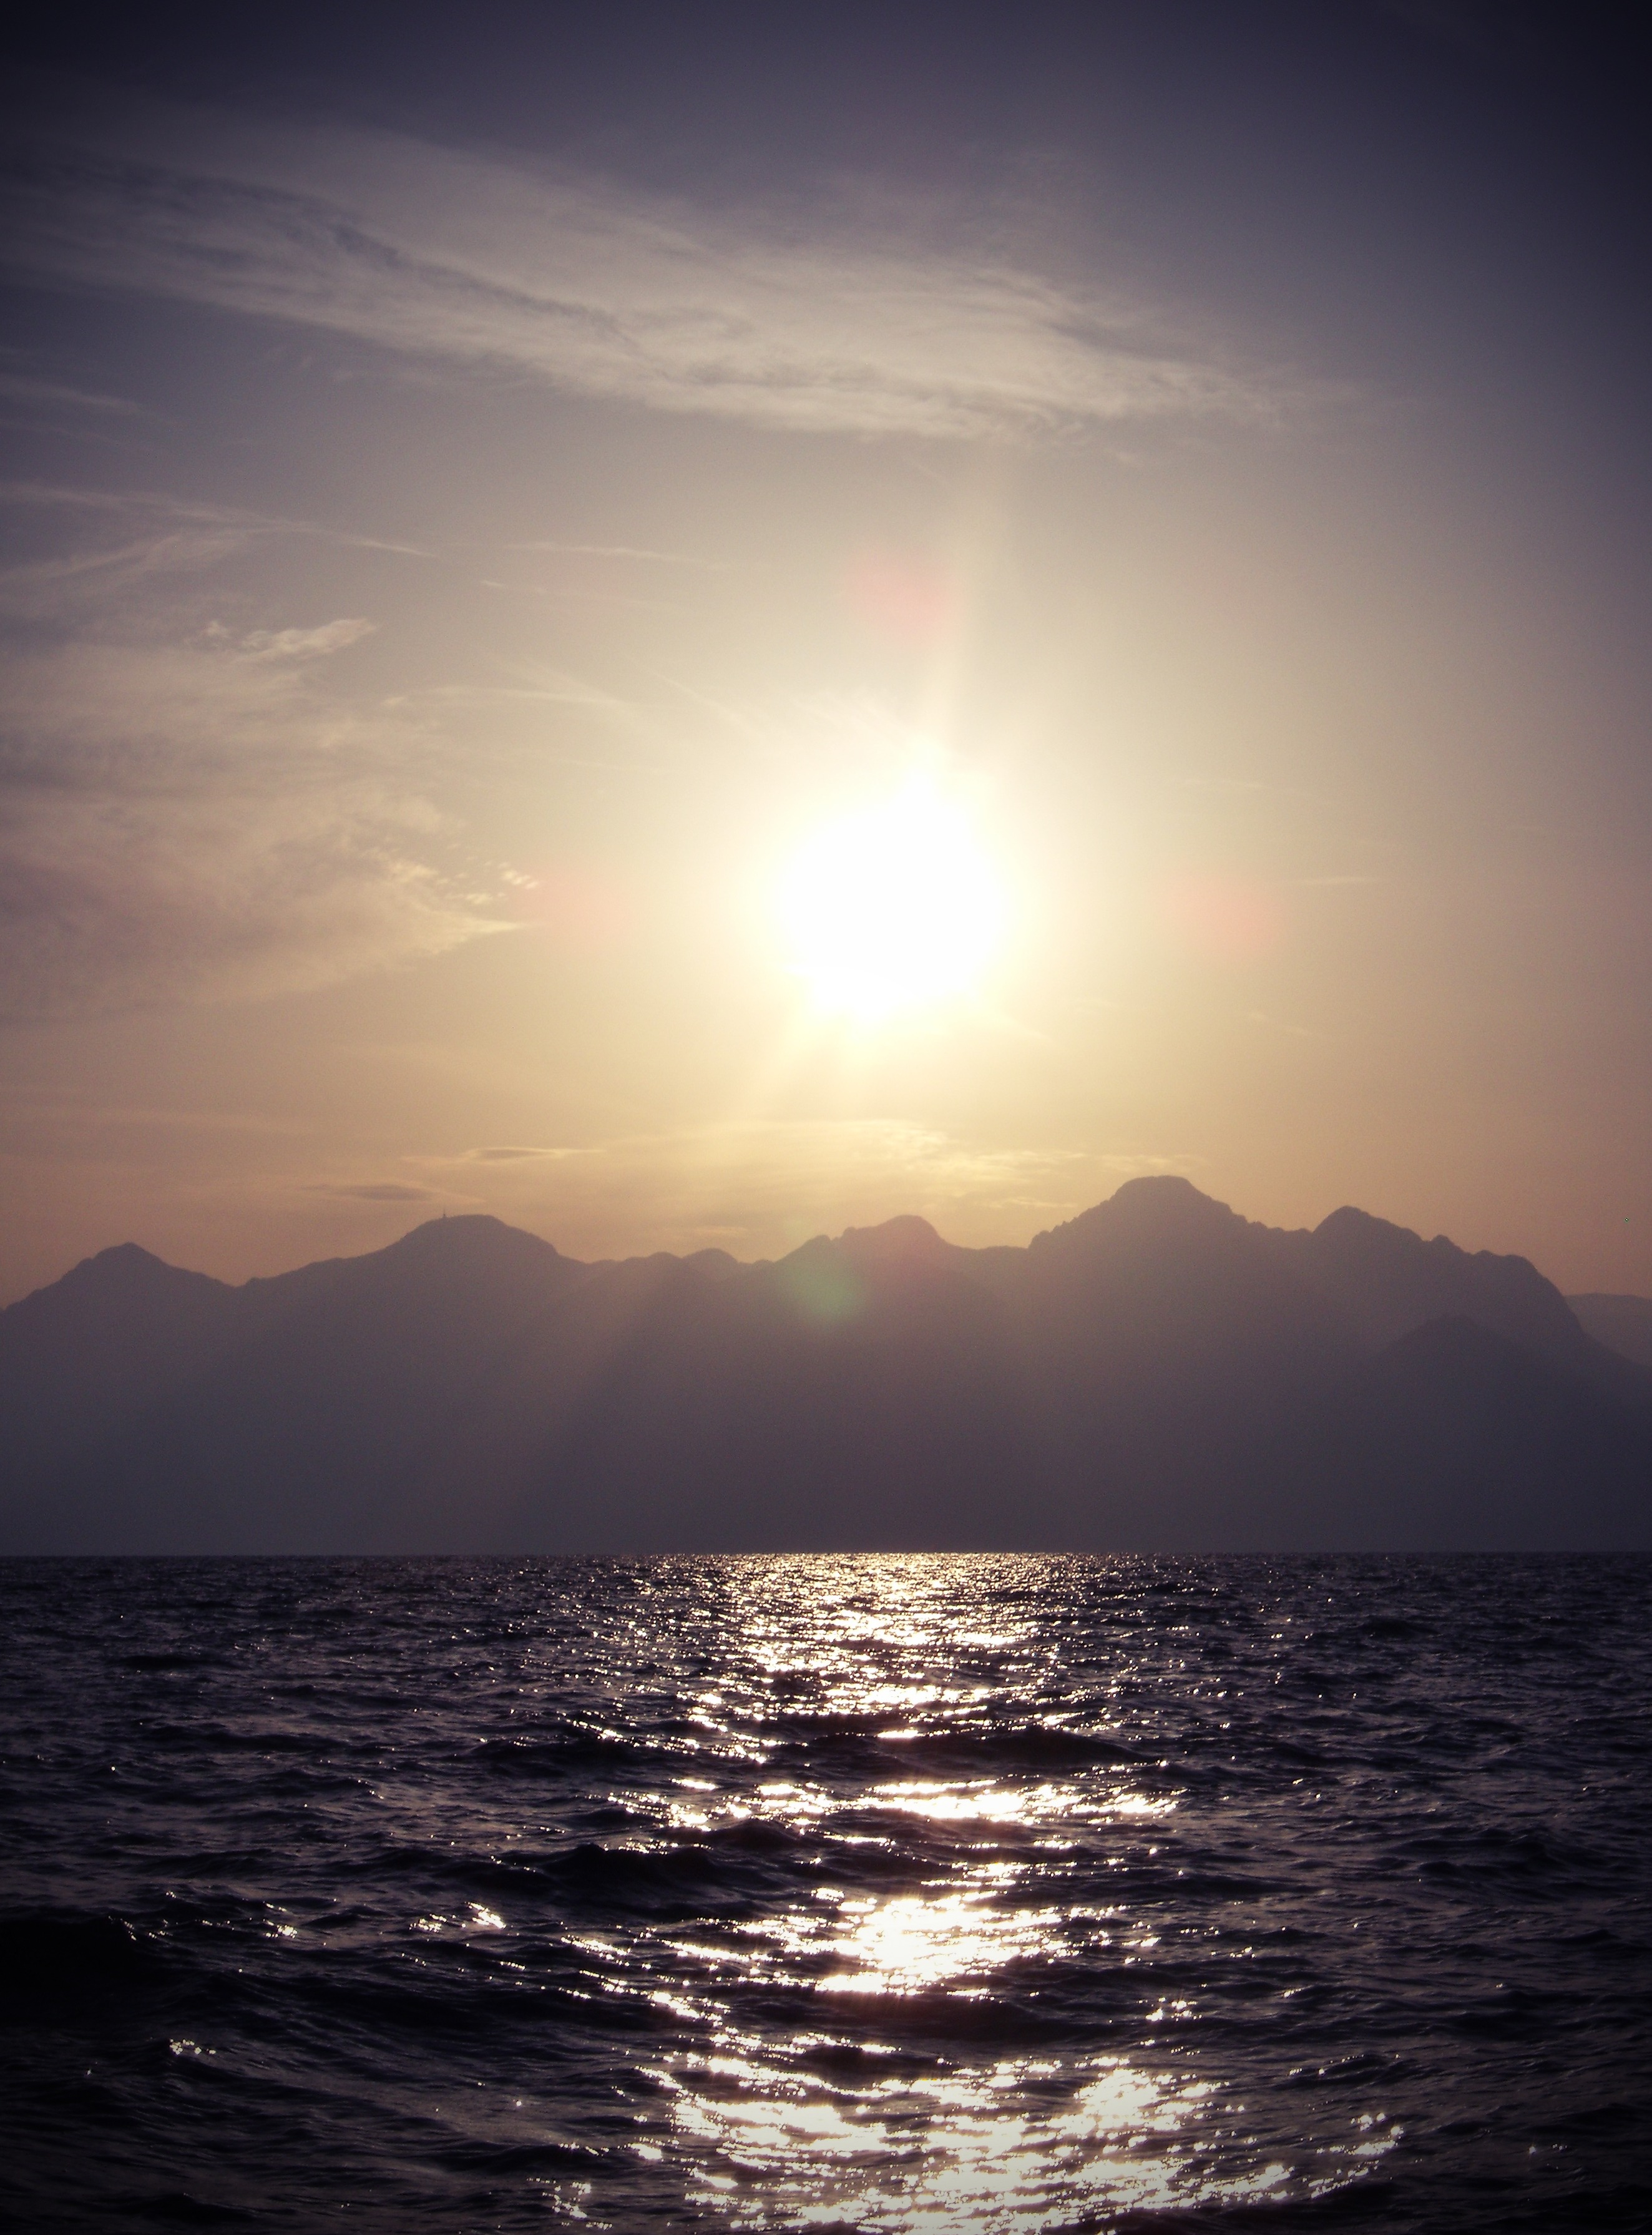
landscape, sea, coast, water, nature, ocean, horizon, mountain, cloud, sky, sun, sunrise, sunset, sunlight, morning, wave, lake, dawn, atmosphere, river, dusk, daytime, evening, reflection, calm, mountains, turkey, loch, cape, afterglow, phenomenon, atmosphere of earth, computer wallpaper, wind wave